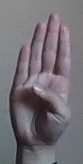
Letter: kaaf